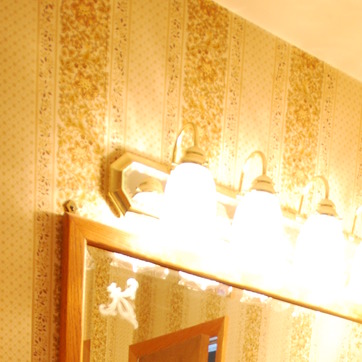
Material: glass